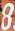
Number: 8